George Washington University School of Media and Public Affairs

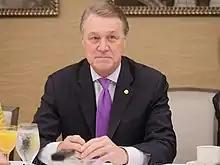
U.S. Senator David Perdue speaking at the SMPA's "Defense Writers Group", June 2018.

The School of Media and Public Affairs is housed in the Media and Public Affairs building at 805 21st St, NW, which additionally houses the Graduate School of Political Management and the Trachtenberg School of Public Policy and Public Administration (SPPPA). The Jack Morton Auditorium is on the first floor of the building. The Jack Morton Auditorium was the filming location for CNN's "Crossfire" debate show between 2002 and 2005. It has also hosted many other high-profile speakers, including Barack Obama, Joe Biden, Hillary Clinton, Janet Napolitano, Jon Huntsman Jr., Chuck Todd, Cory Booker, Christine Lagarde, and Eric Cantor. Since 2016, the auditorium has been a frequent site for CNN Town Halls, featuring such guests as Bernie Sanders, Paul Ryan, John McCain, and Lindsey Graham. In addition, the location usually hosts the annual "Only at GW" debate cosponsored by the university's College Democrats, College Republicans, and Program Board, which invites high-profile liberal and conservative personalities.